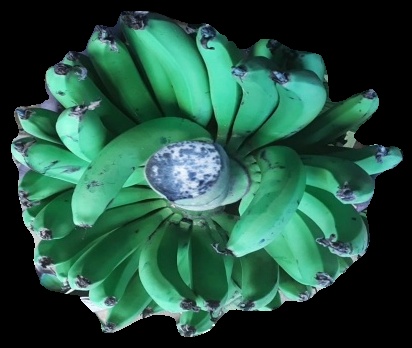
Variety: pachbale
Grade: grade1